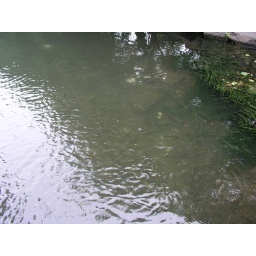
Fishes in clear water